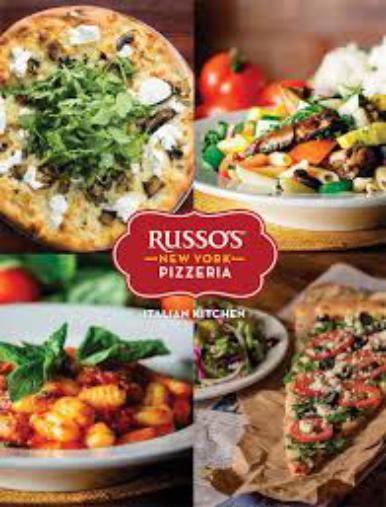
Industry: Food